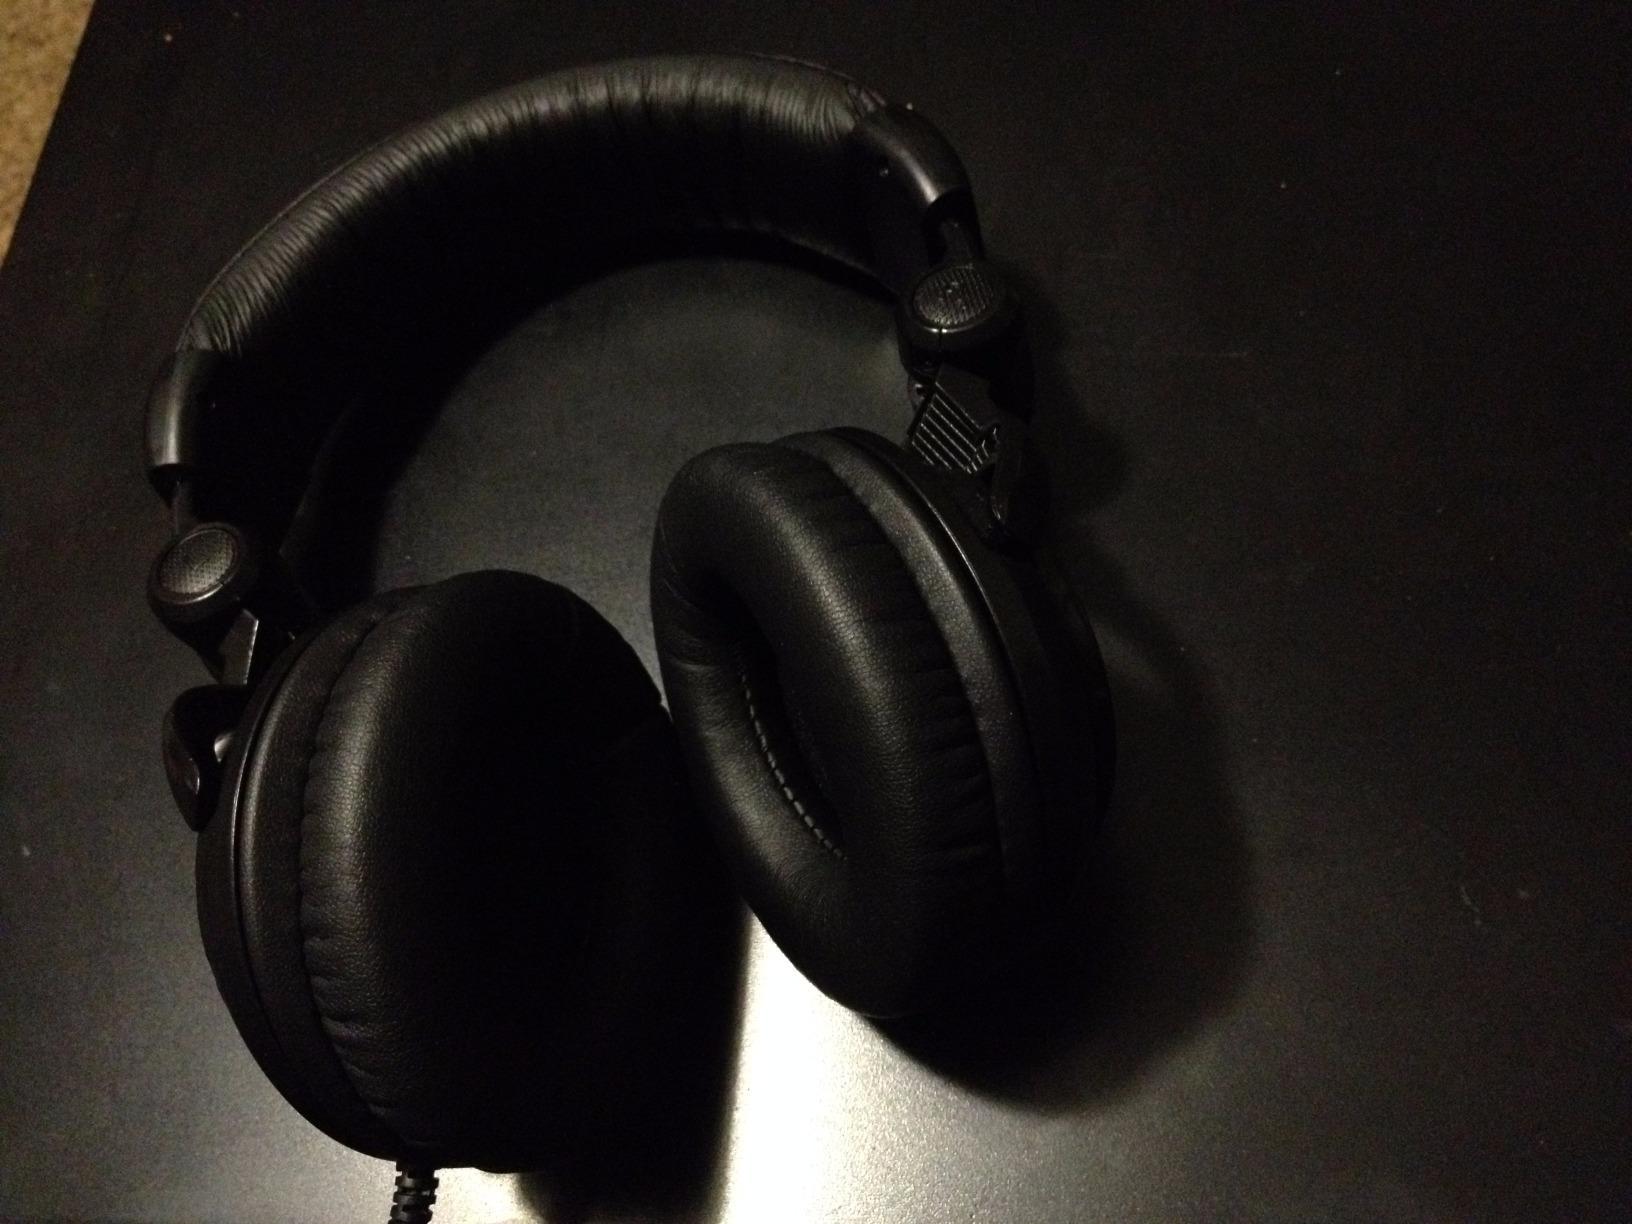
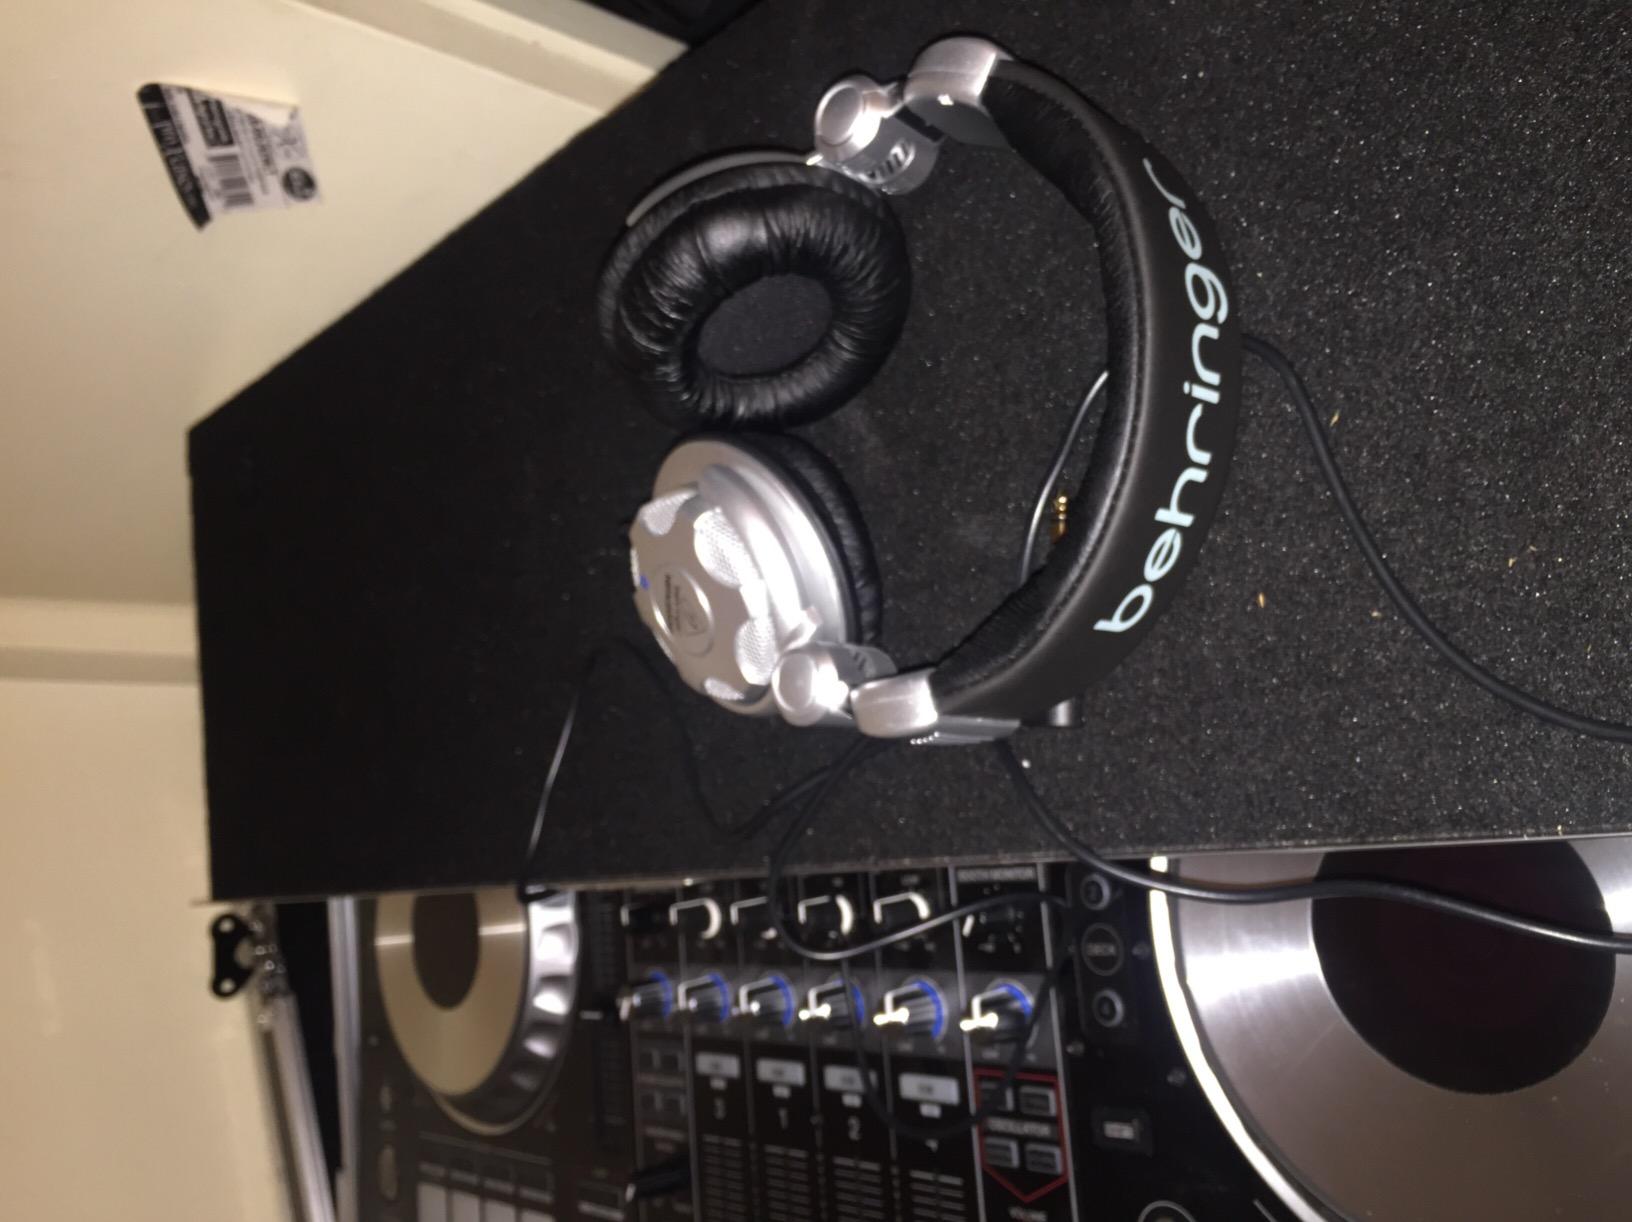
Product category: headphones
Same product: no